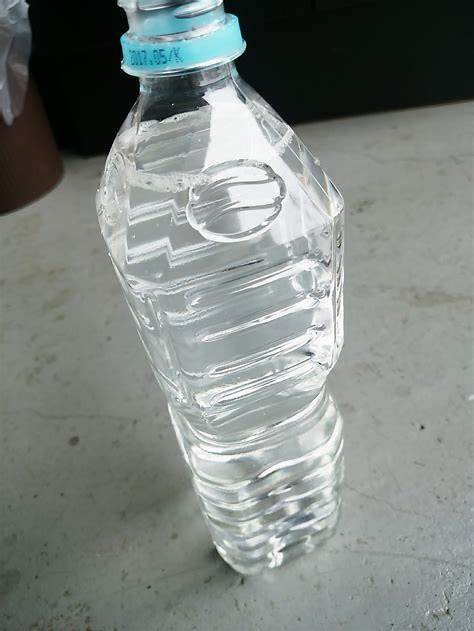
Waste category: plastic